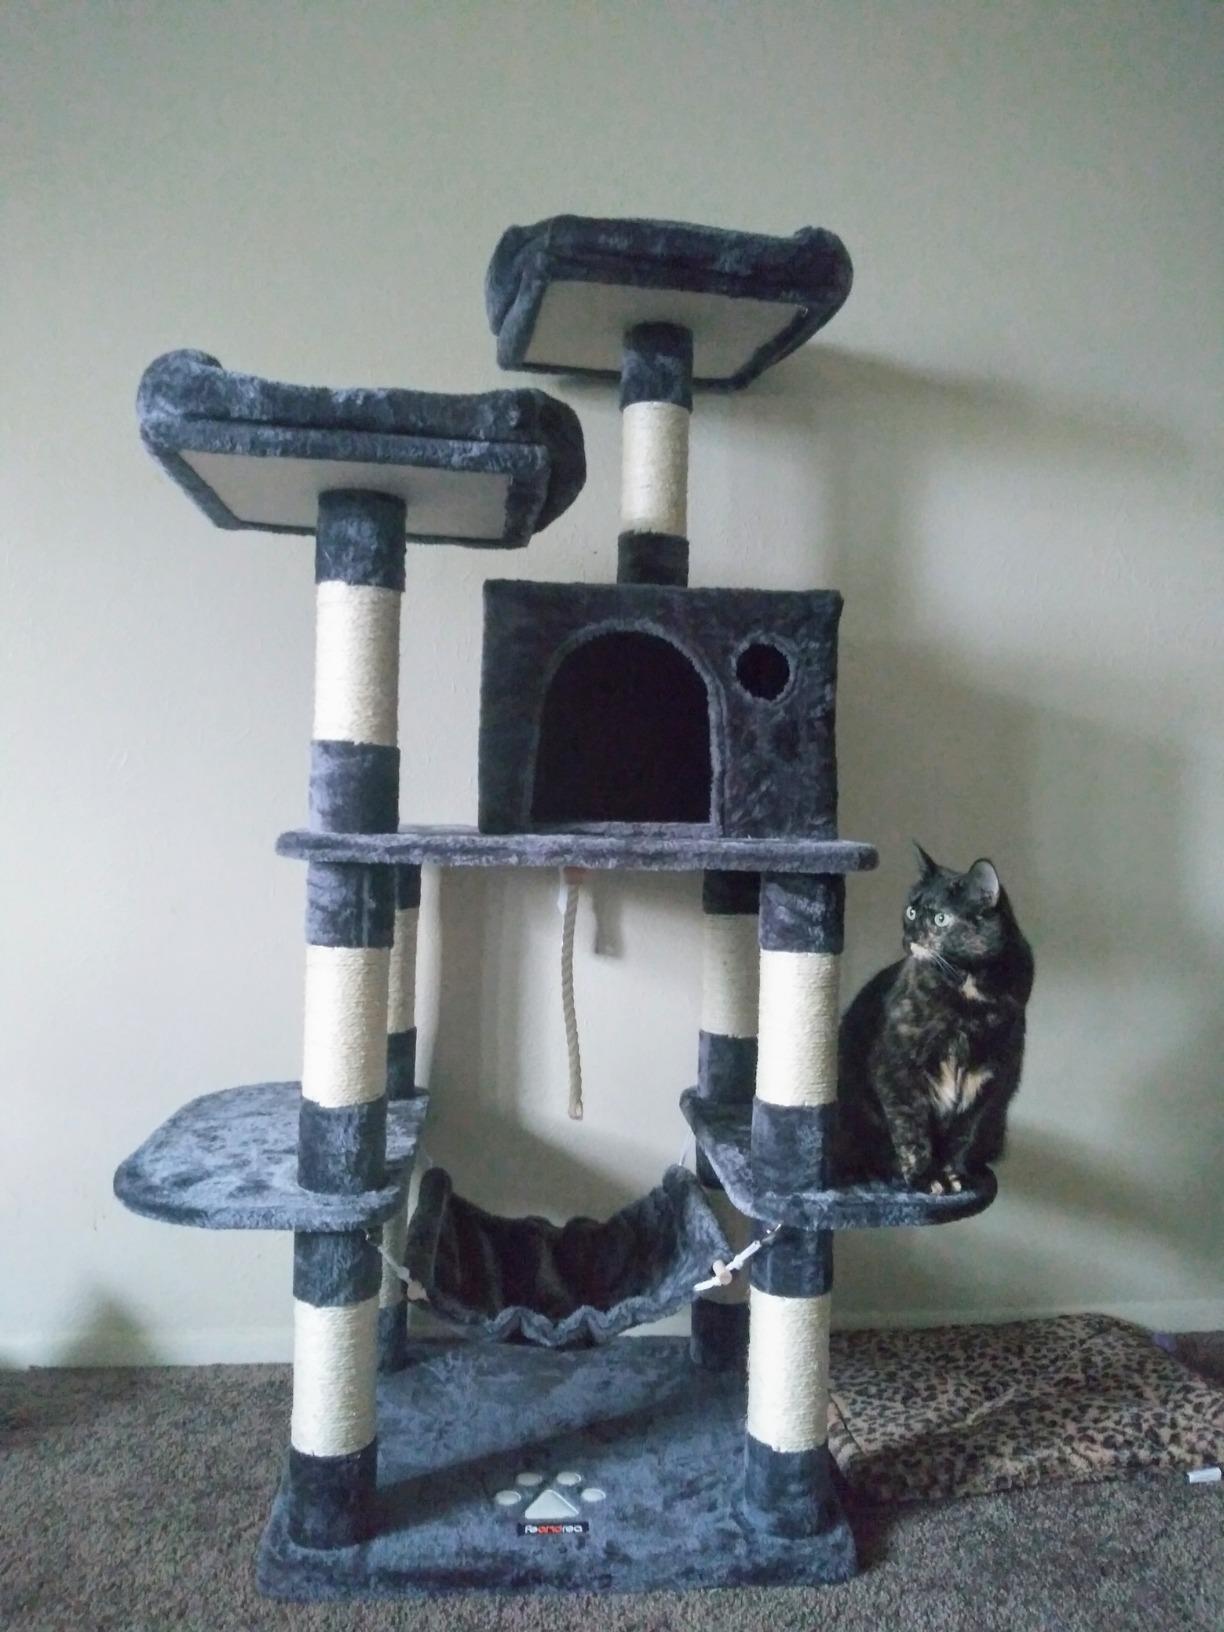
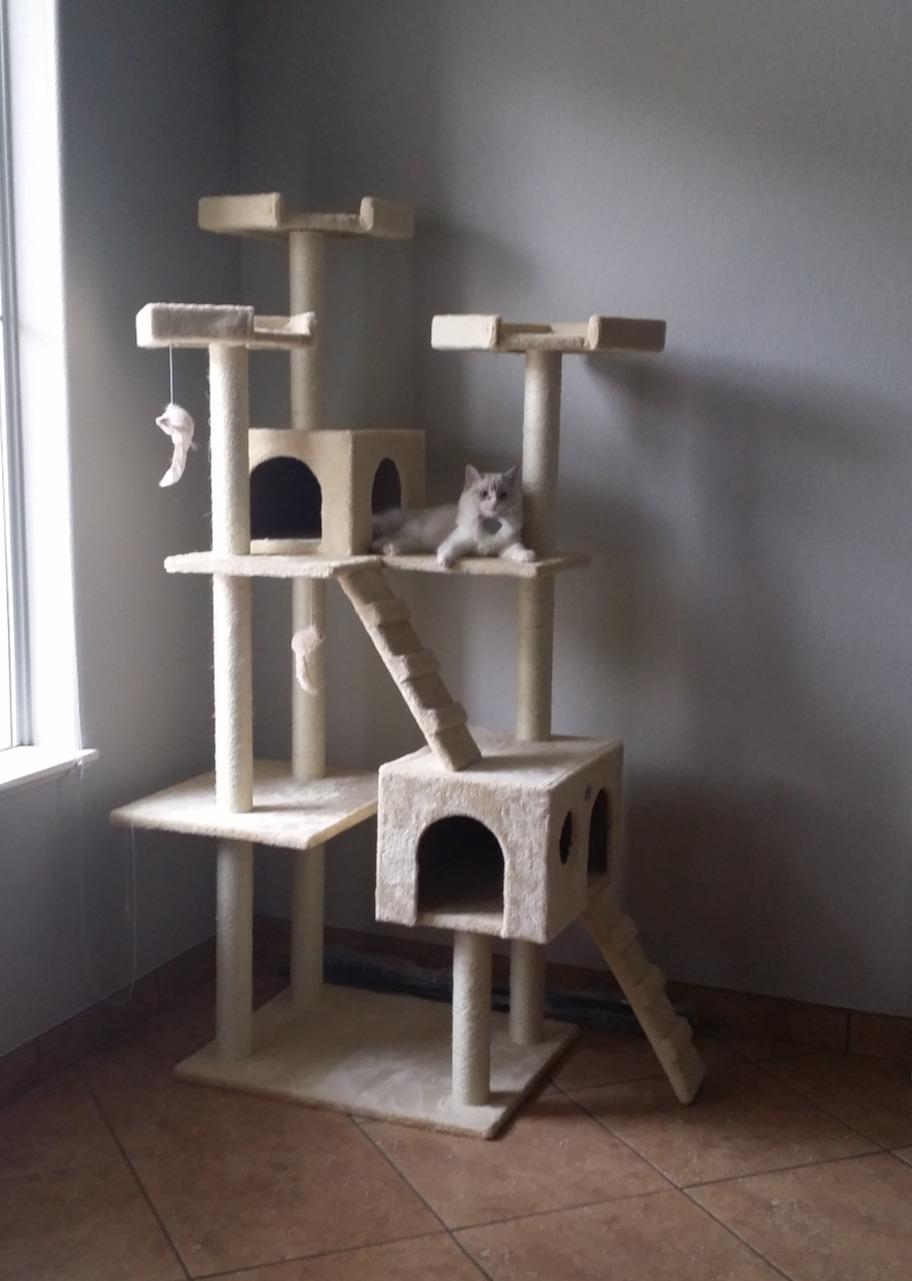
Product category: items_cat tree
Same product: no